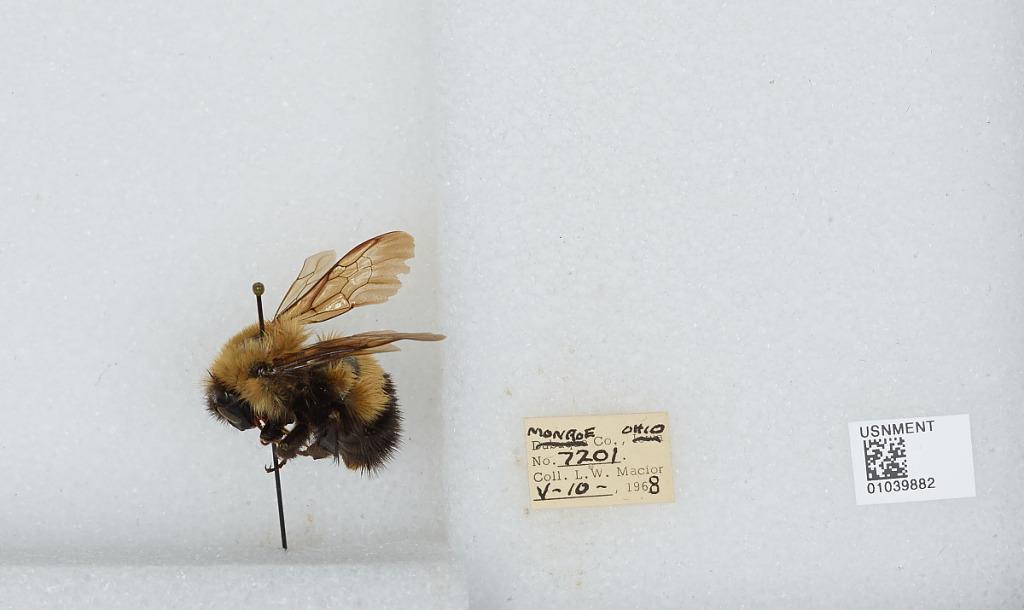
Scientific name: Bombus (Pyrobombus) perplexus Cresson
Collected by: L. Macior
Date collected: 1968-5-10
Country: United States
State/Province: Ohio
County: Summit
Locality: [not stated]
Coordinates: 41.13, -81.53